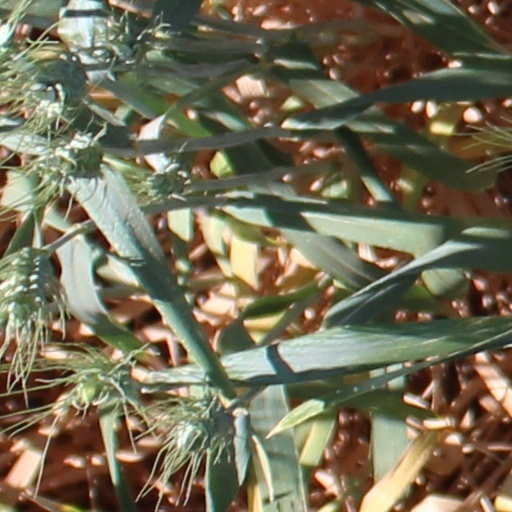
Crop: wheat